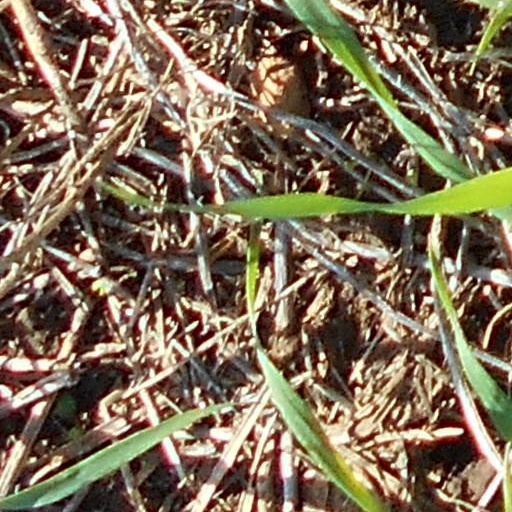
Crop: wheat